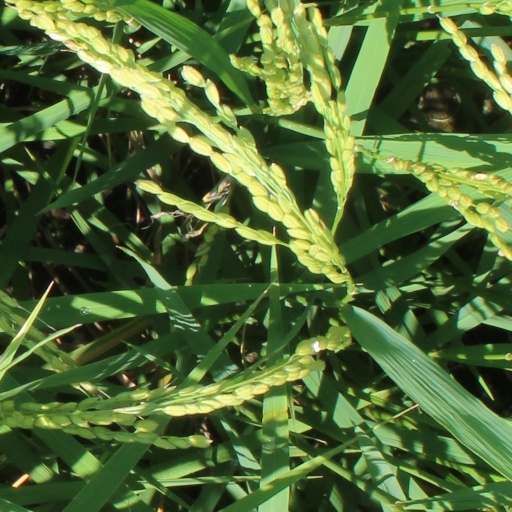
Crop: rice